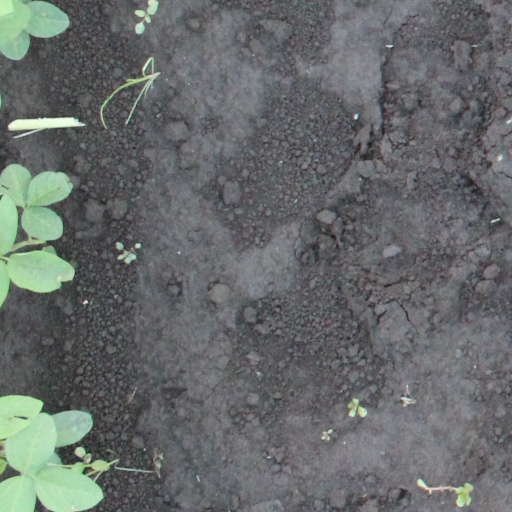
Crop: soybean